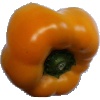
Label: Pepper Yellow 1